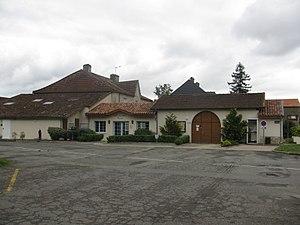
mairie de Préchac sur Adour
Préchac-sur-Adour est une commune française située dans le département du Gers en région Occitanie.